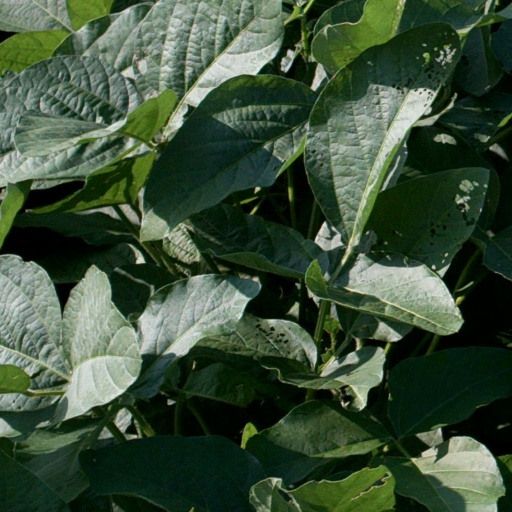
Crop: soybean